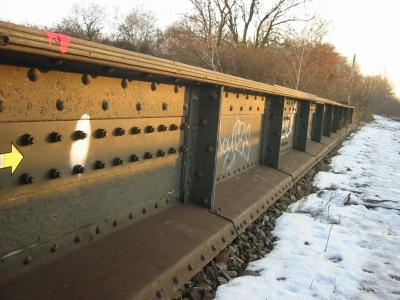
Weather: snow or frosty